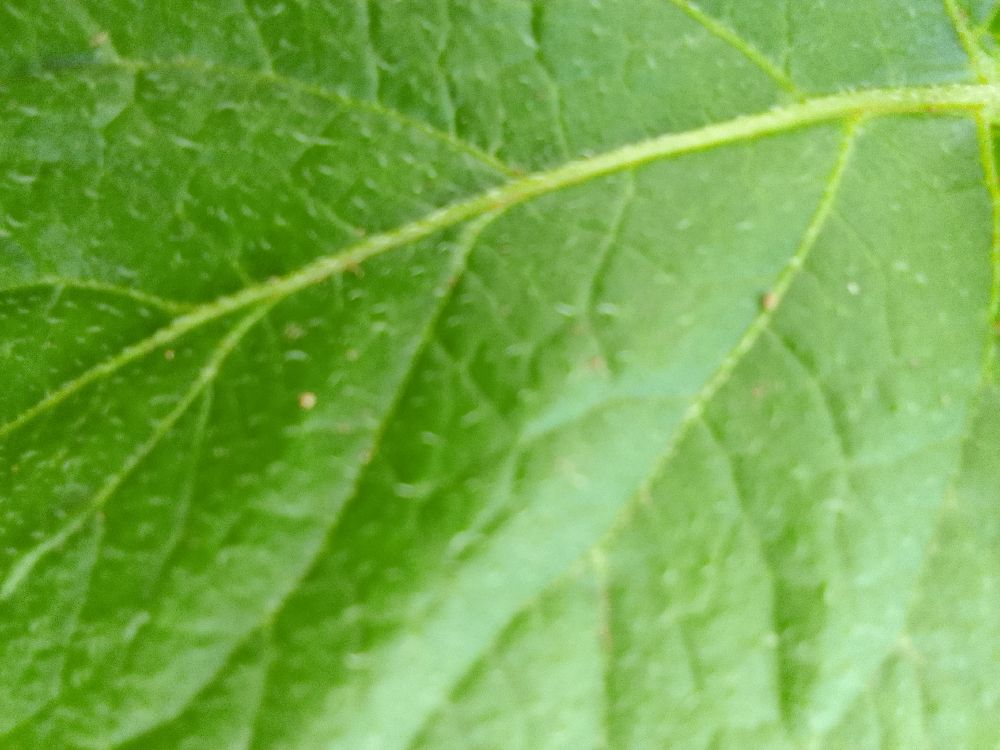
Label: Healthy